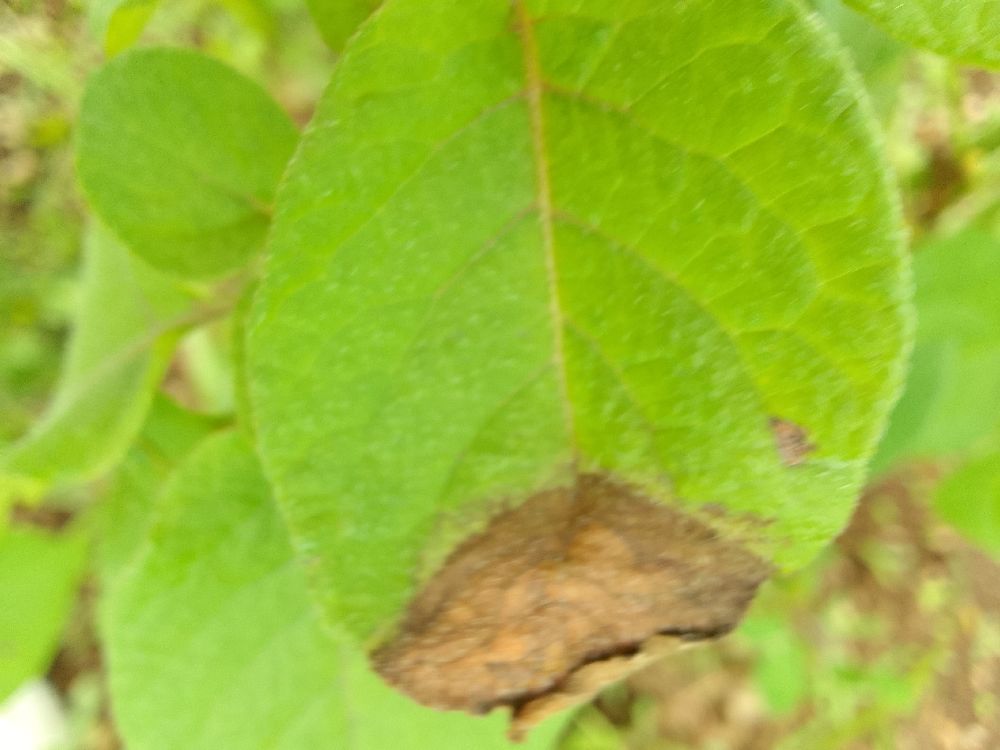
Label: Late blight